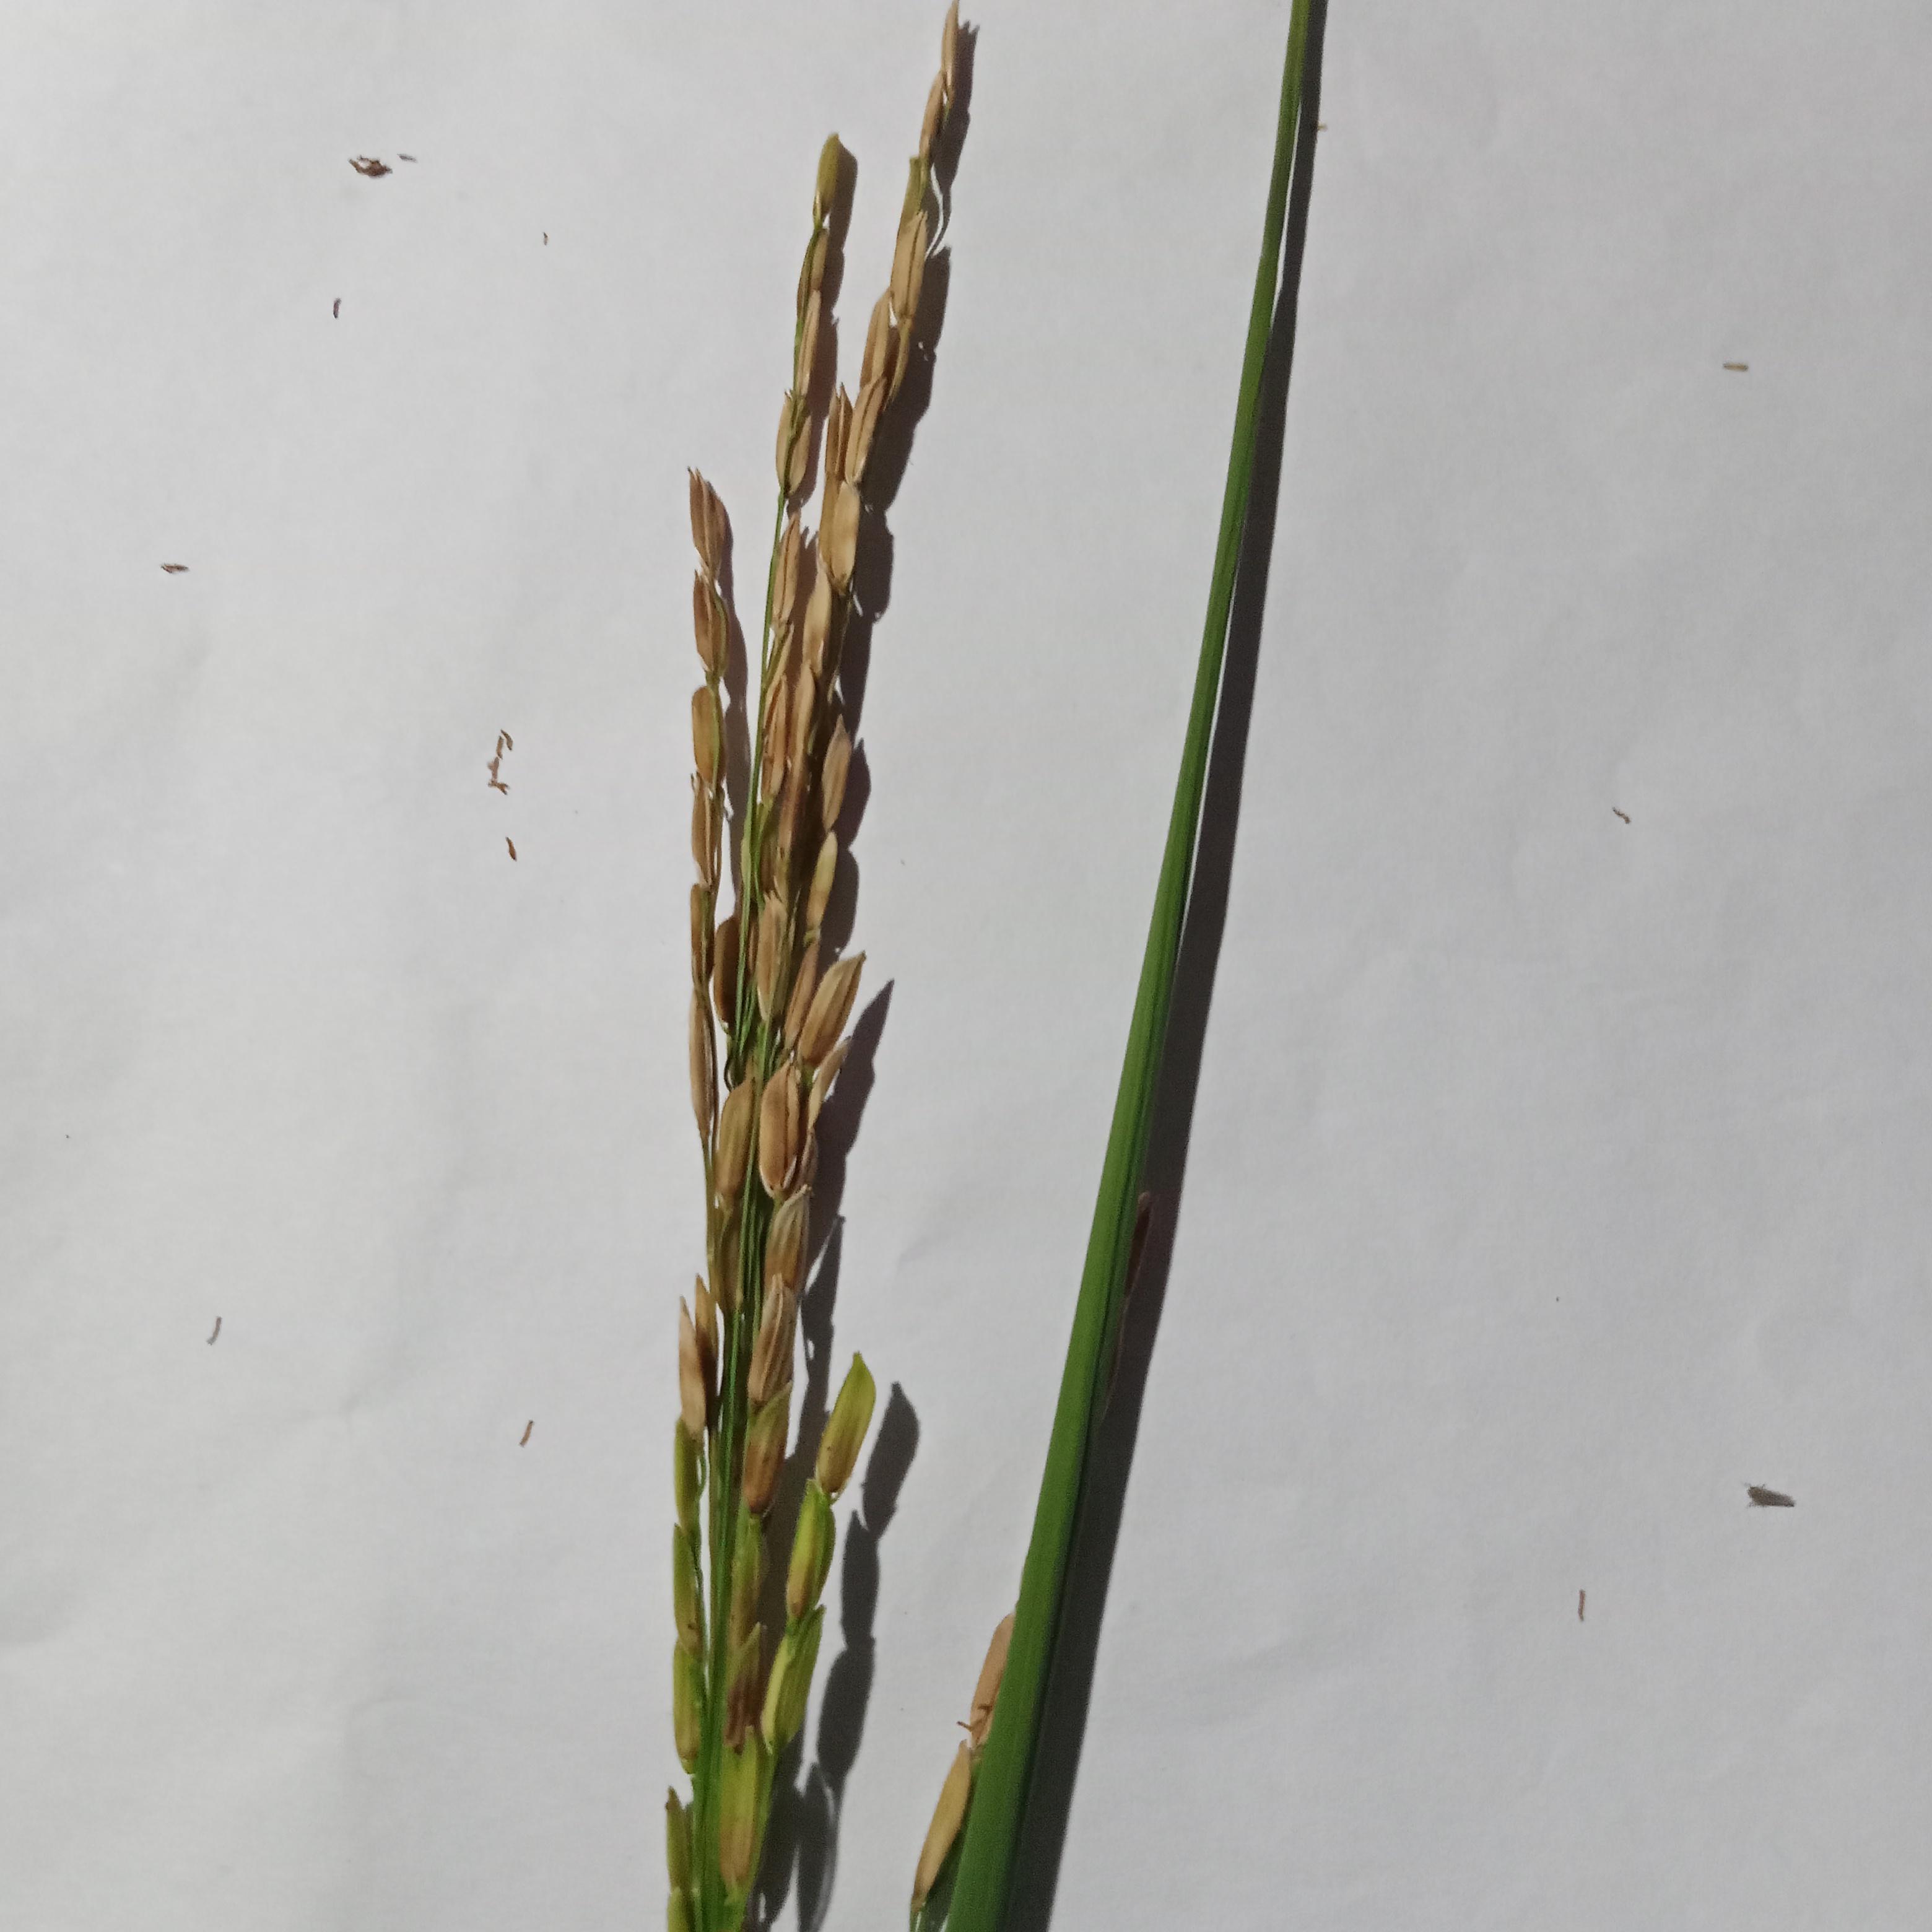
Label: Rice___Neck_Blast